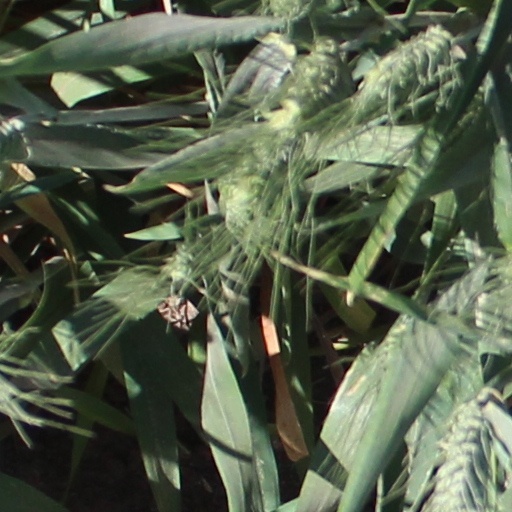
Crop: wheat